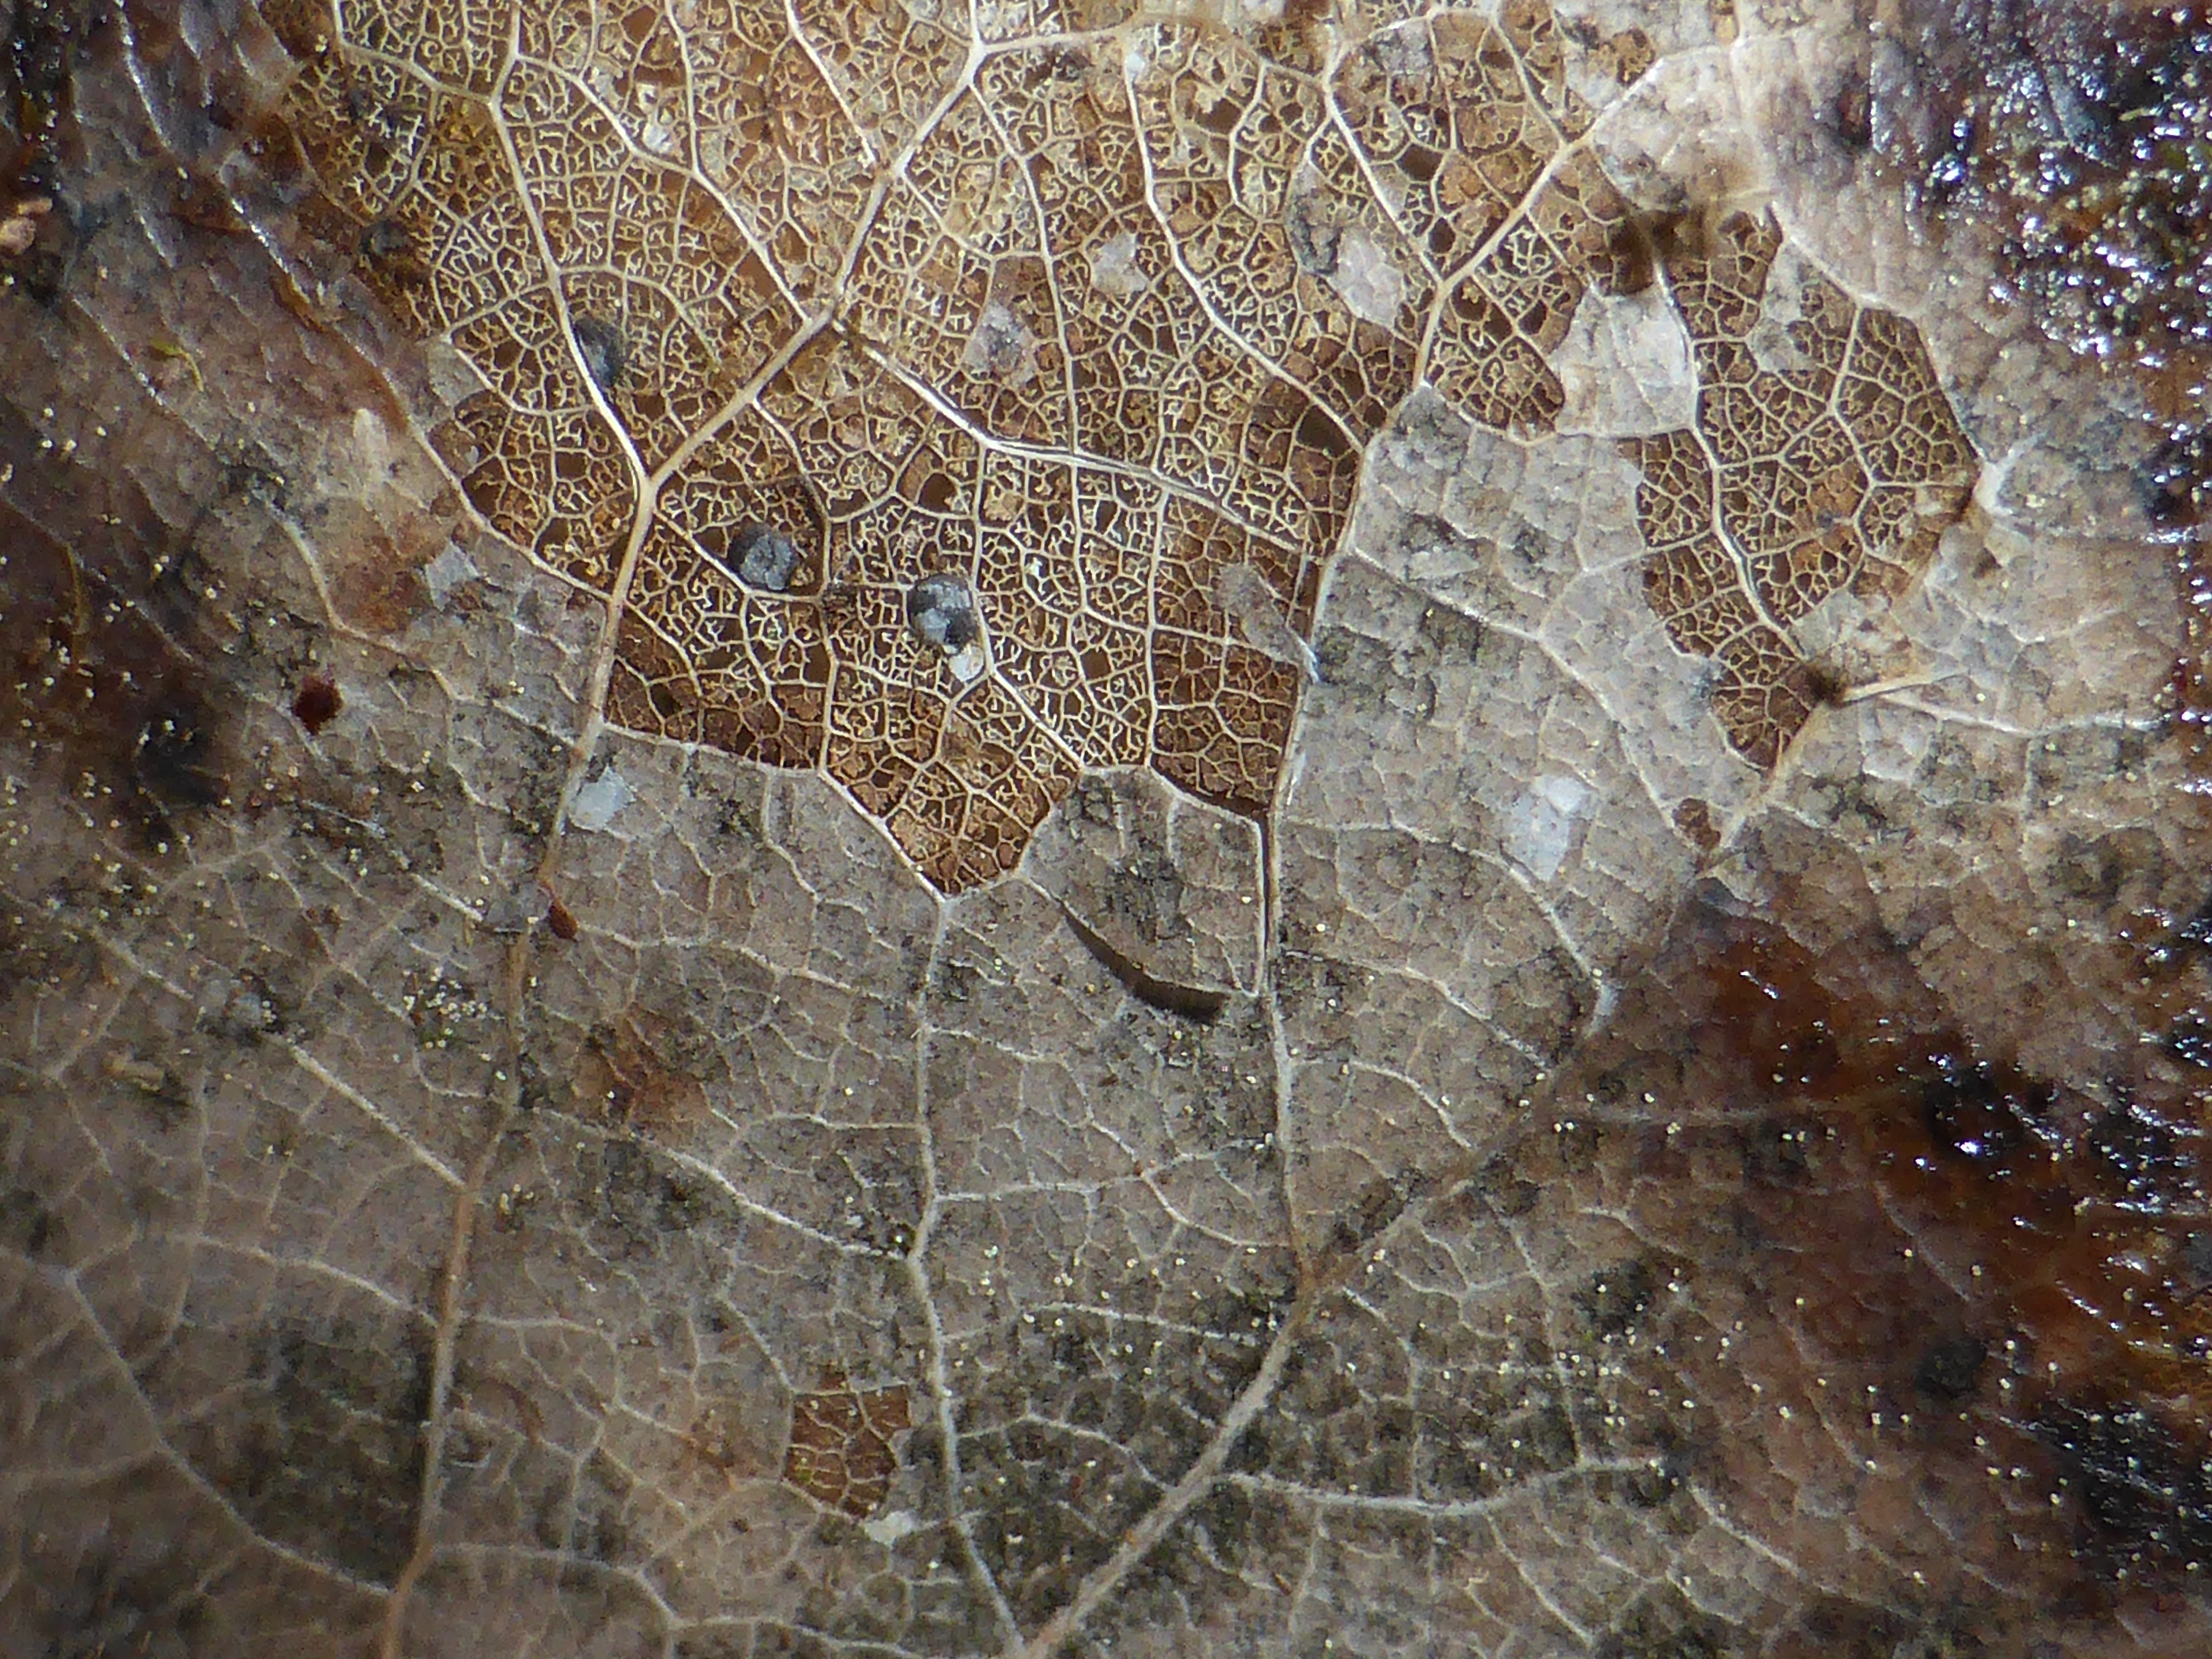
nature, rock, plant, texture, leaf, decoration, pattern, macro, natural, soil, environmental, flora, fauna, material, vein, leaves, geology